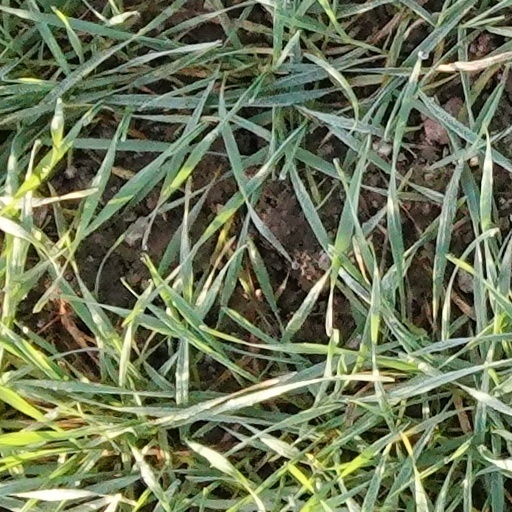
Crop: wheat